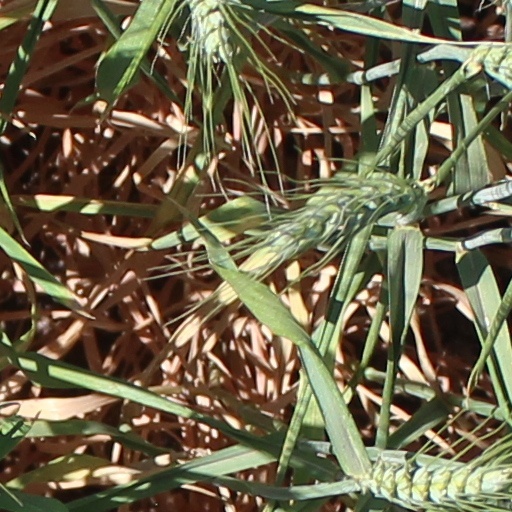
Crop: wheat